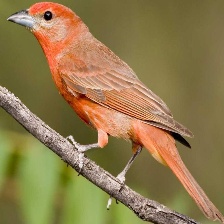
Species: HEPATIC TANAGER
Scientific name: PIRANGA FLAVA